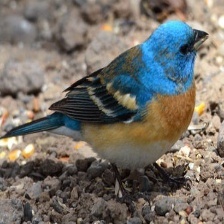
Species: LAZULI BUNTING
Scientific name: PASSERINA AMOENA
ImageNet parent category: indigo_bunting